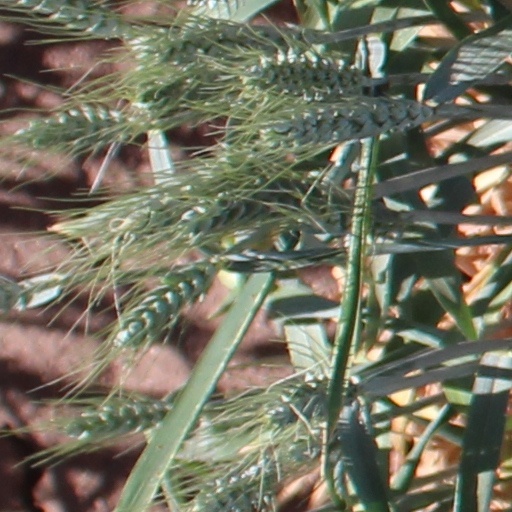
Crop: wheat